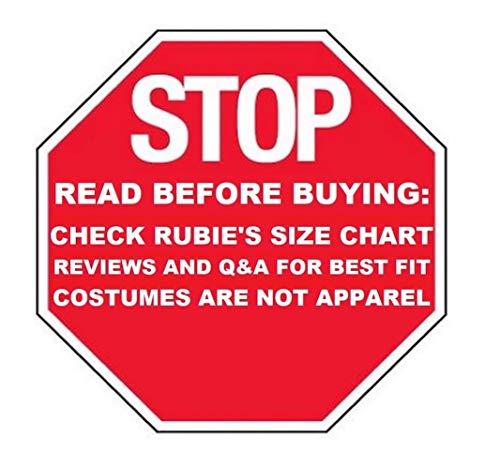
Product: Rubie's Costume Co - Marvel: Black Panther Movie Deluxe Boys Erik Killmonger Battle Suit Costume
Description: Standard US Sizes.
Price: $26.99 - $41.99